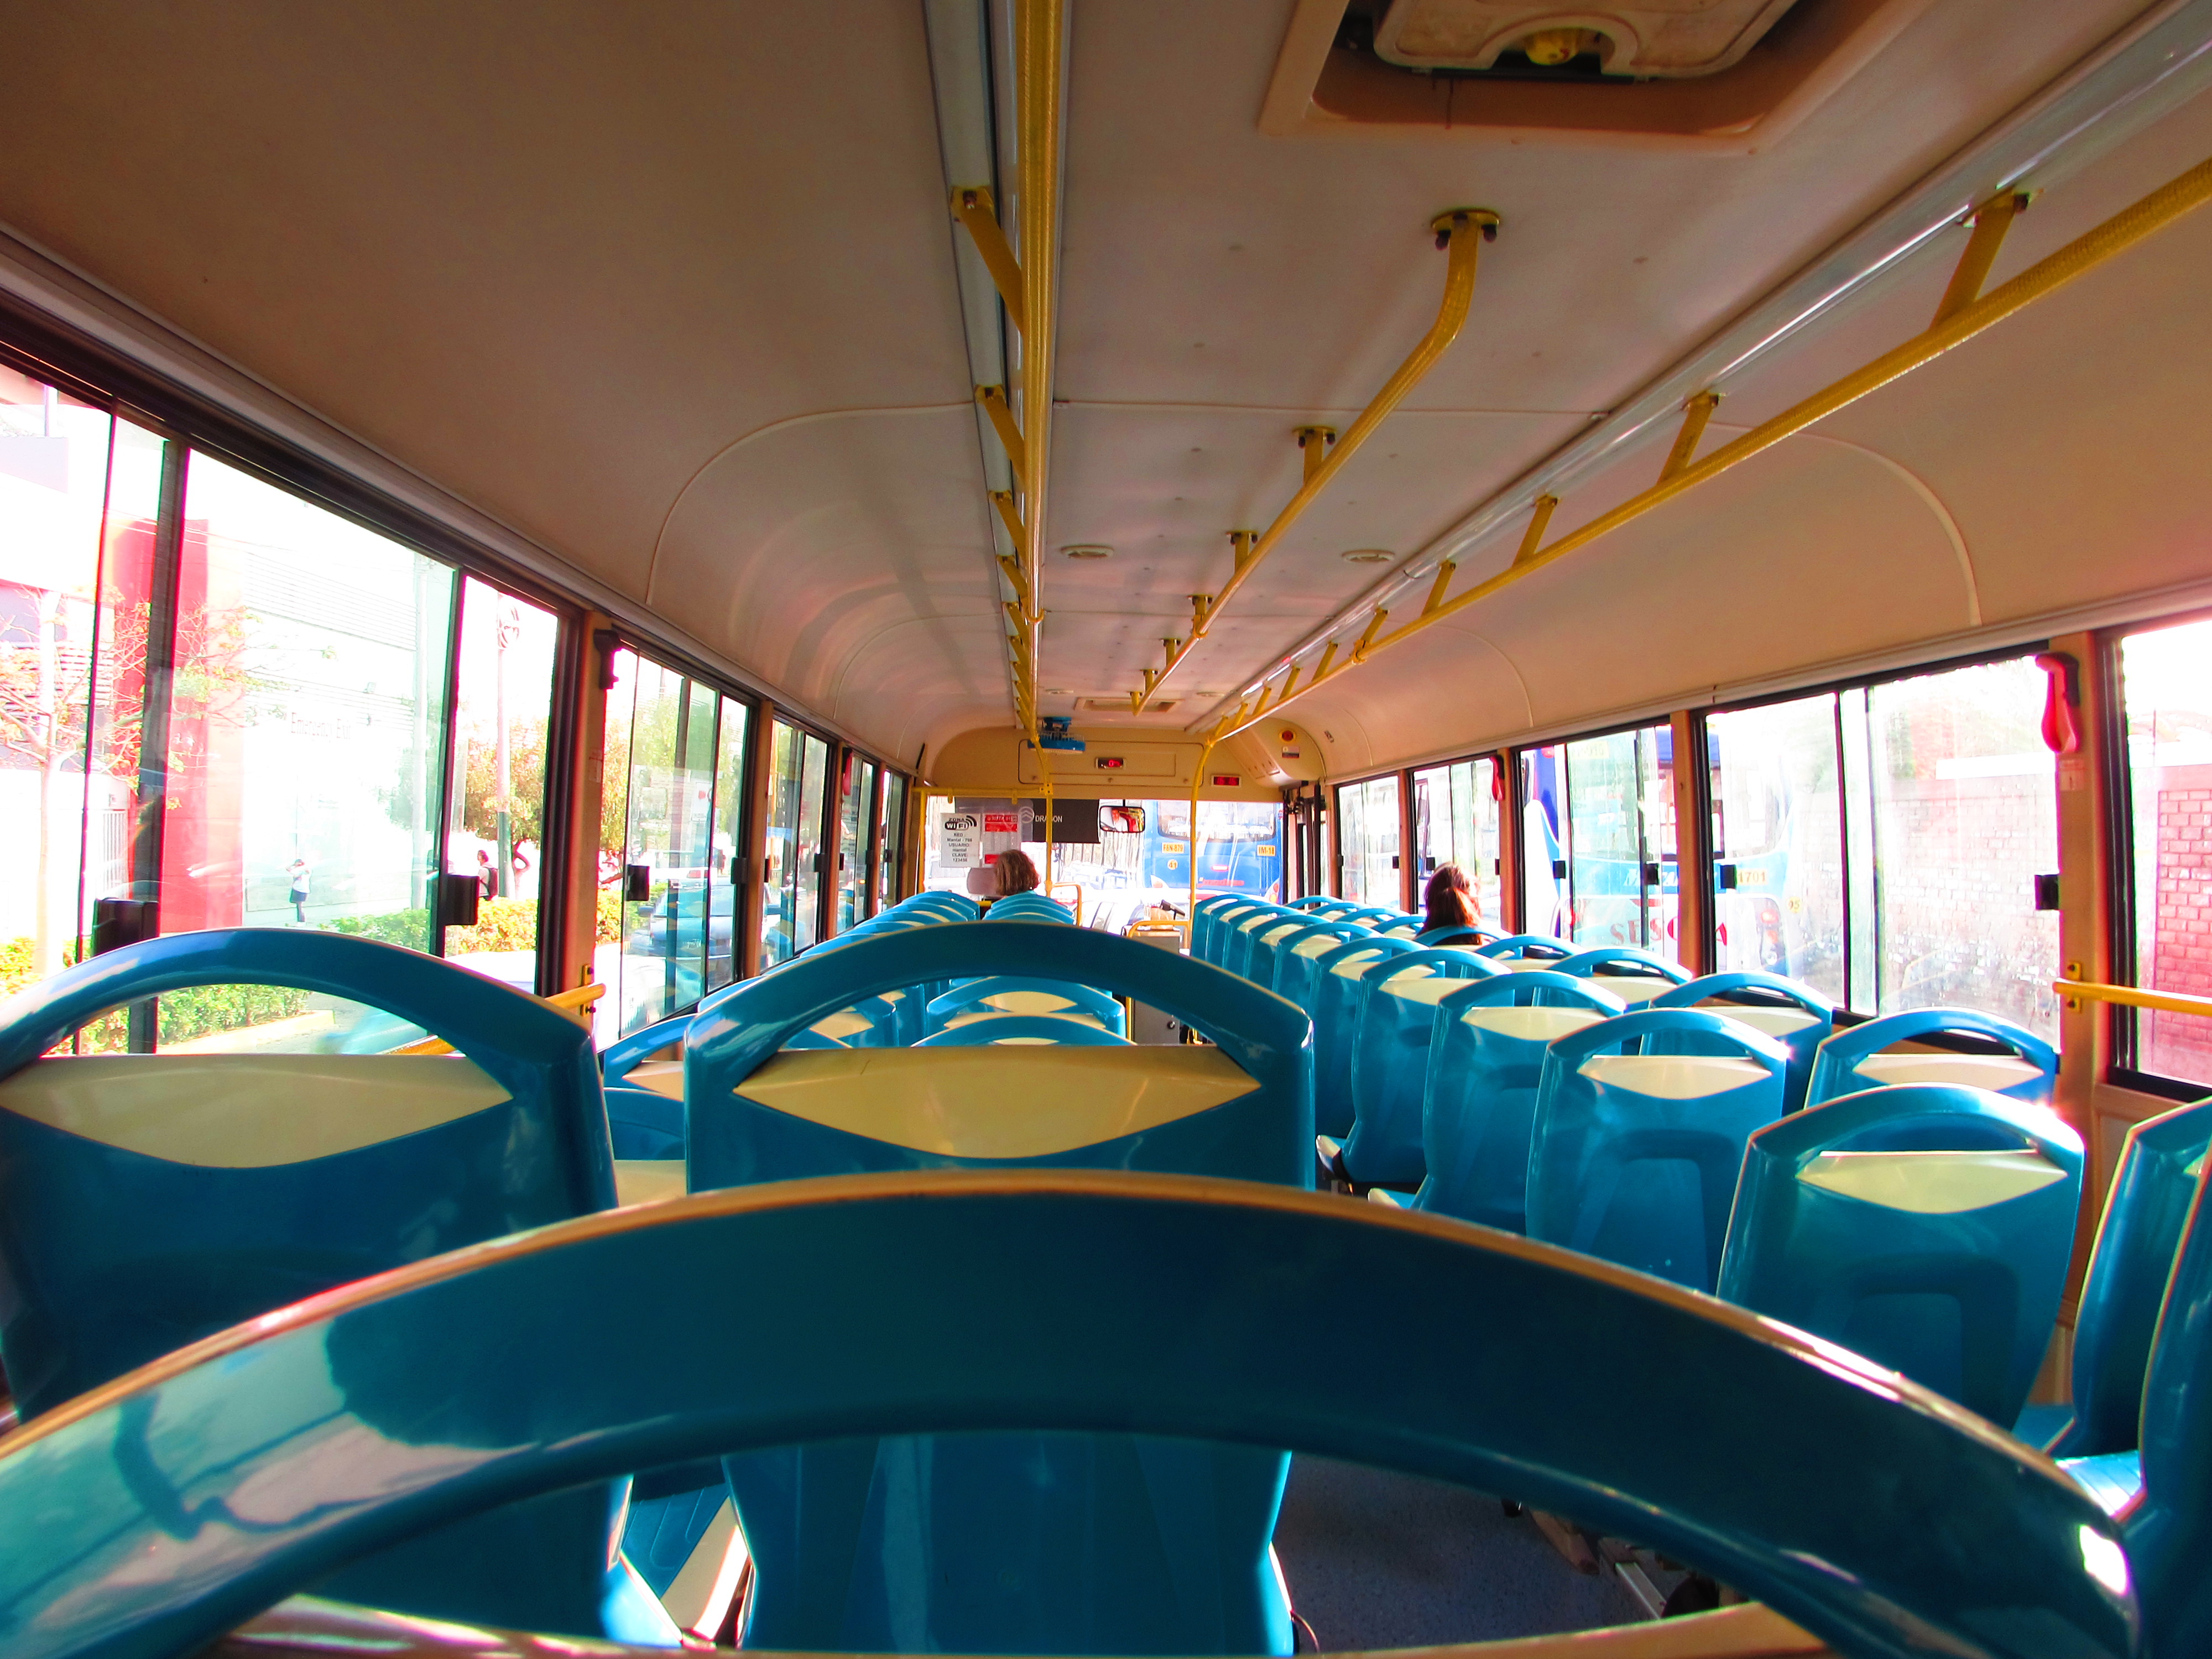
car, passenger, tourist attraction, public transport, interior design, leisure